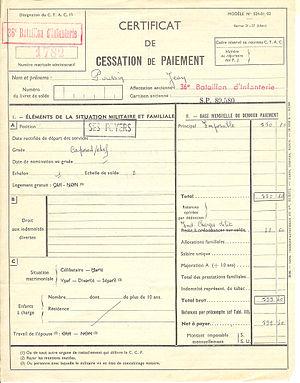
copie d'un bulletin de paie d'un appelé, maintenu en Algérie en février 1962
De 1954 à 1962, un nombre grandissant d'appelés du contingent fut envoyé en Algérie pour participer à la guerre d'Algérie, commencée le 1ᵉʳ novembre 1954. Leur nombre a dépassé le demi-million à la fin de la guerre, pour une conscription de 28 mois.